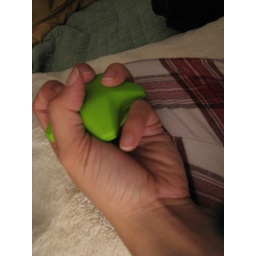
Our marriage prep goody bag came with this little green stress star. It's come in handy lately (unfortunately).